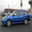
Label: automobile